Mashrou' Leila

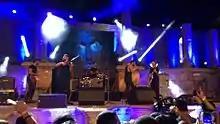
Mashrou' Leila at the Roman theater in Amman, Jordan August 2015

In August 2010, during a concert at the Byblos Festival, the band's lead Hamed Sinno unfurled a rainbow flag that was handed to him by a member of the audience. This was the first public display of a gay pride flag by an artist in Lebanon. During that same festival appearance, the band performed songs denouncing police brutality and corrupt politicians while then prime minister Saad el-Din Hariri was in attendance.